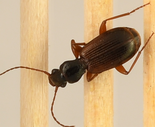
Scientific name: Cymindis neglecta
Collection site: Bartlett Experimental Forest NEON (BART), plot BART_031